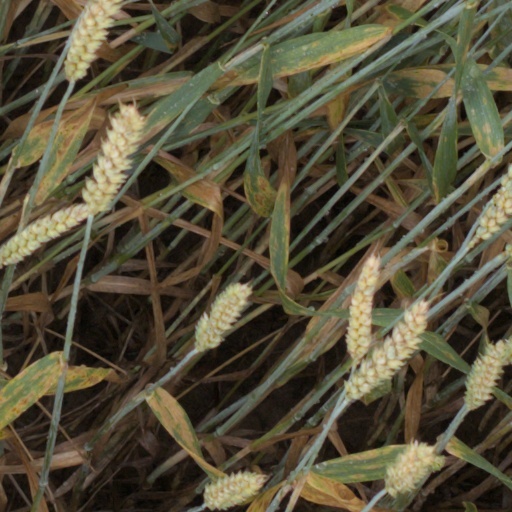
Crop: wheat